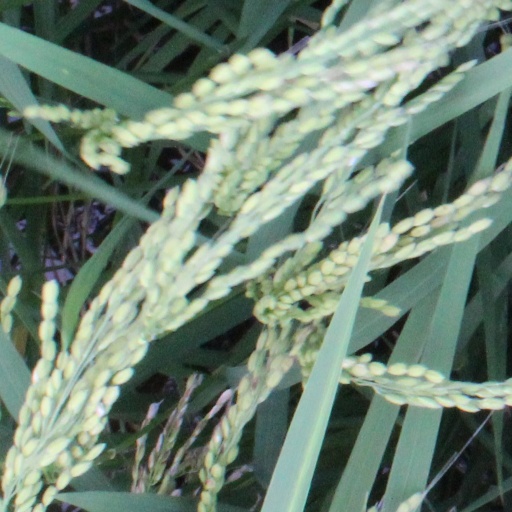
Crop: rice